The Carnivorous Plants (1989 book)

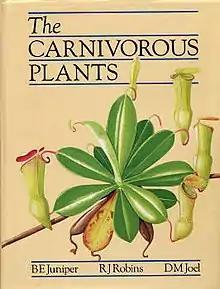
Dust jacket showing "Nepenthes pervillei"

The Carnivorous Plants is a major work on carnivorous plants by Barrie E. Juniper, Richard J. Robins, and Daniel M. Joel. It was published in 1989 by Academic Press. Much of the book was written by the three authors over an eight-year period at Oxford University's Botany School (later the Department of Plant Sciences).